Yarram, Victoria

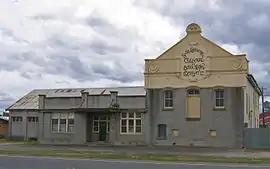
The historic South Gippsland Creamery and Butter Factory

Yarram (formerly Yarram Yarram) is a town in the Shire of Wellington, Victoria, Australia, located in the southeast of Gippsland. At the , the population of the town was . Nearby towns include Welshpool, Alberton and Foster.